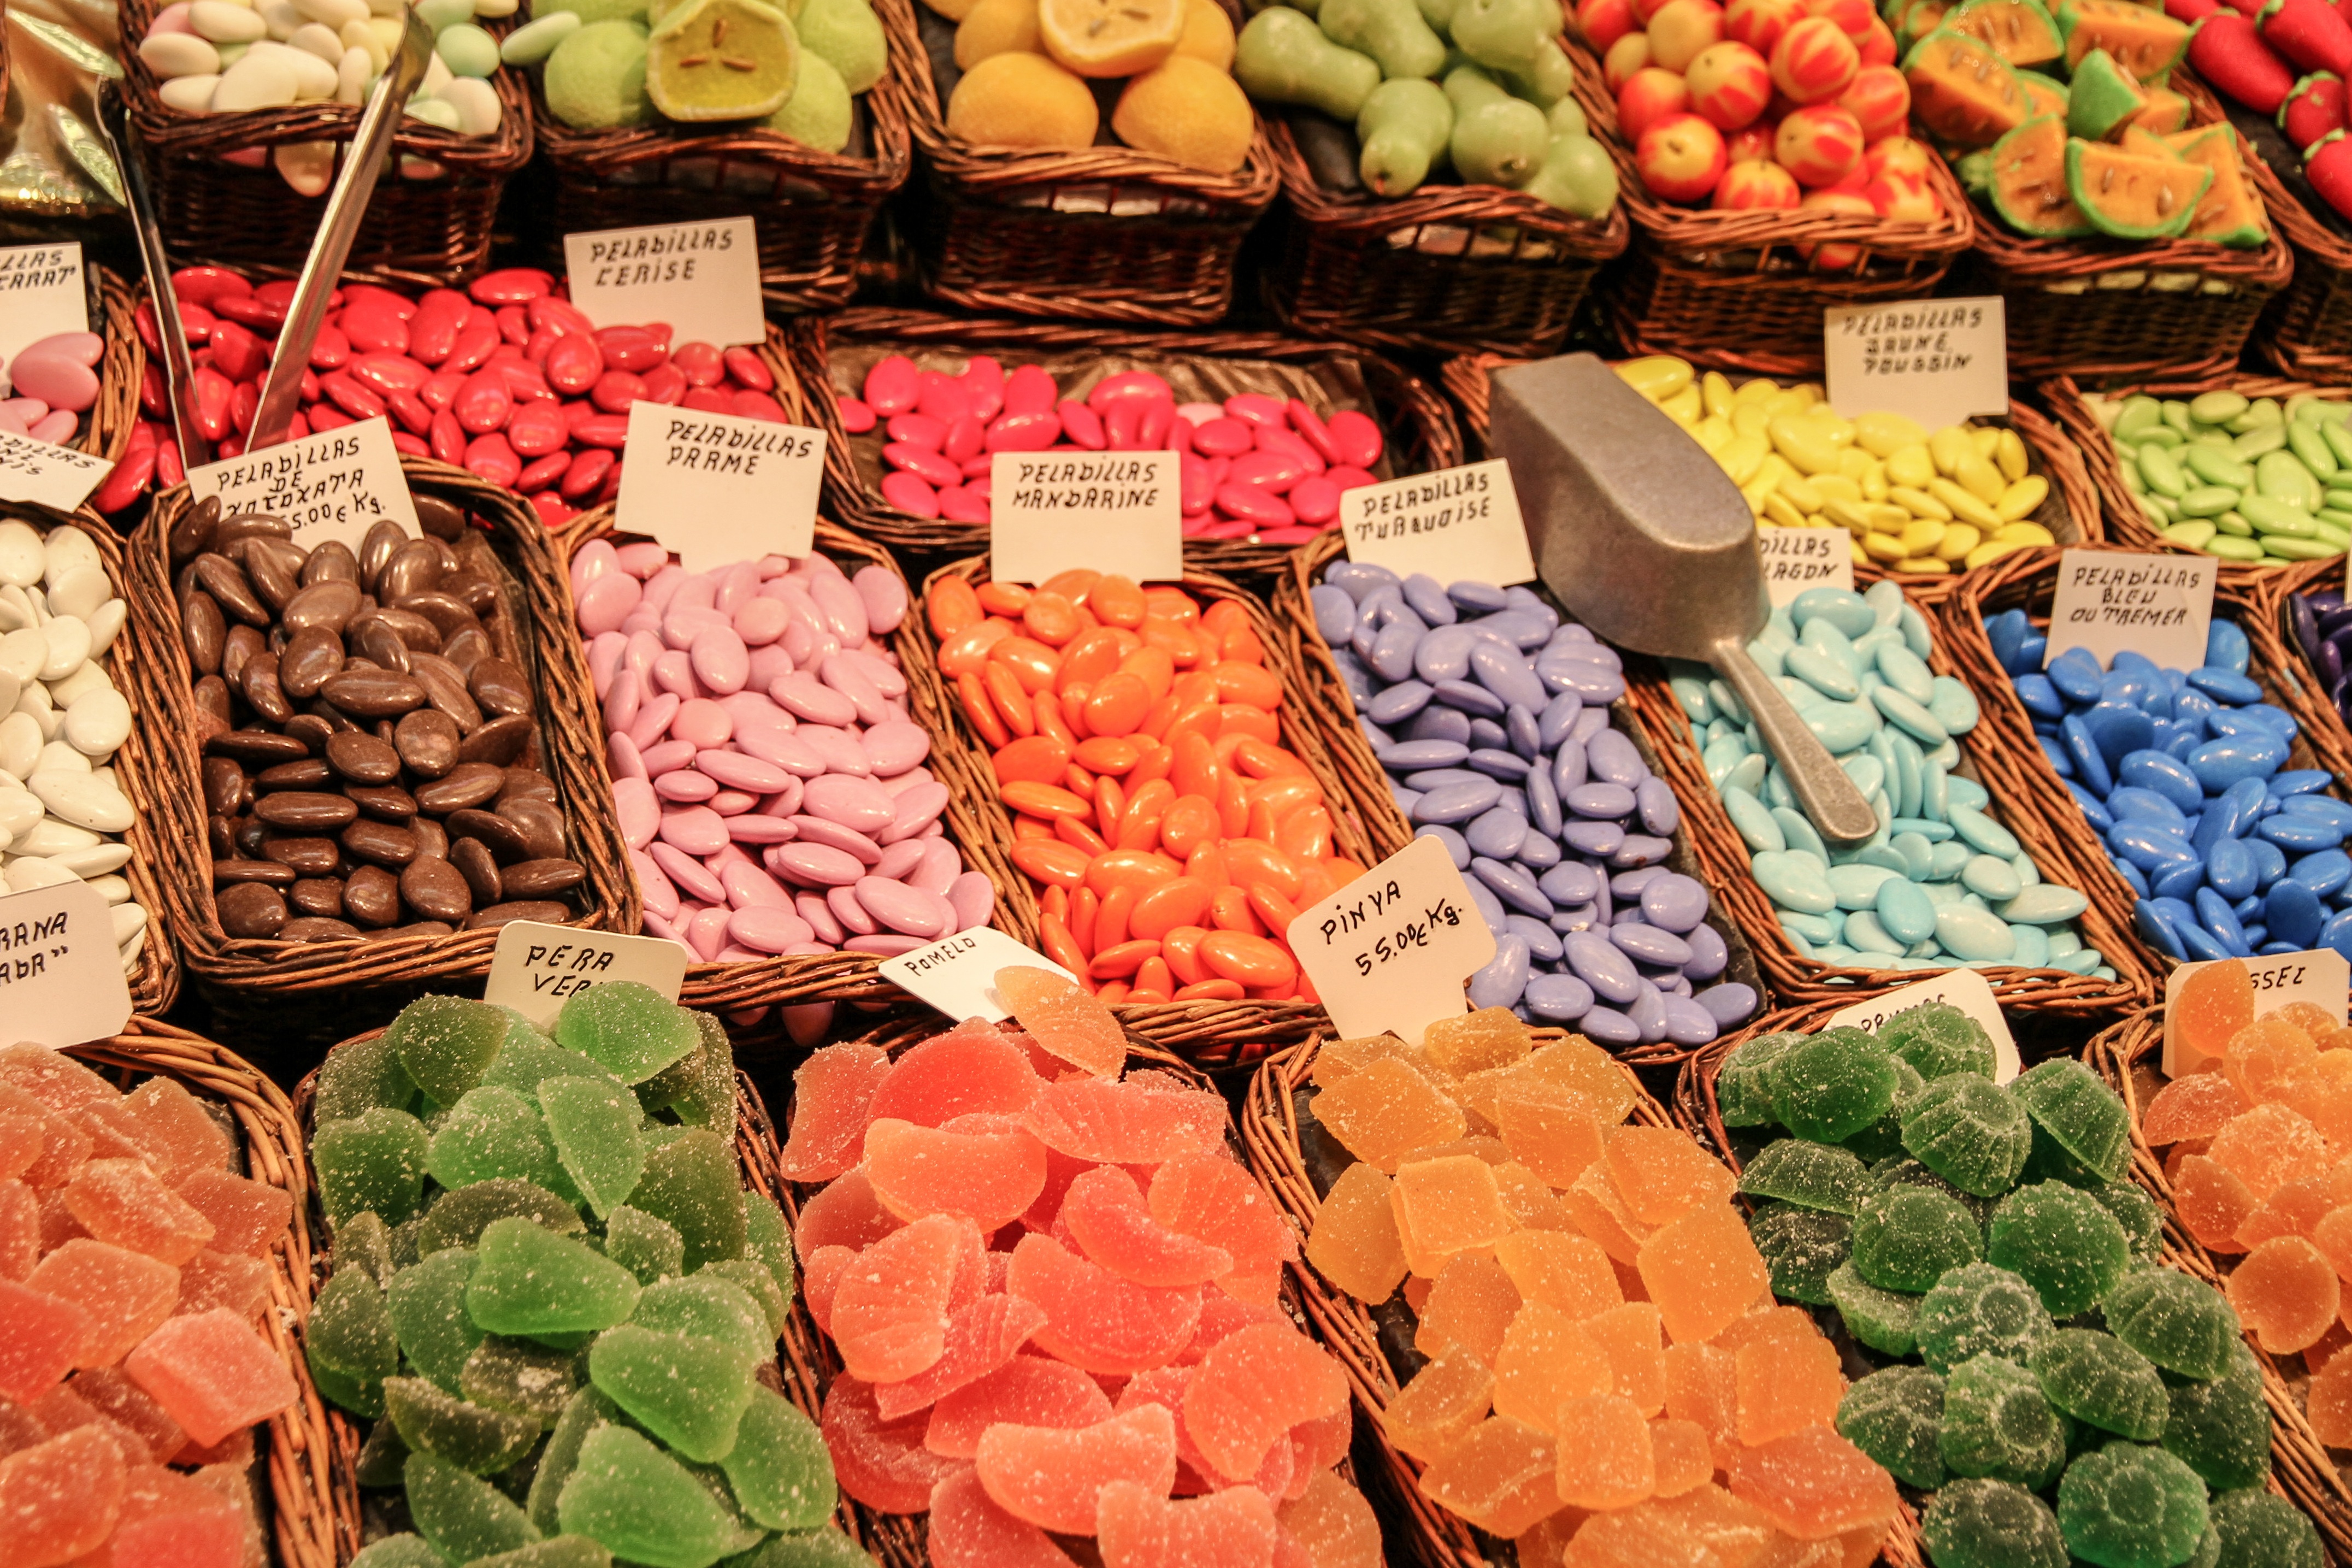
fruit, flower, city, food, vendor, produce, market, marketplace, dried, ice cream, dessert, public space, grocery store, retail, called rothmans, candied, human settlement, greengrocer